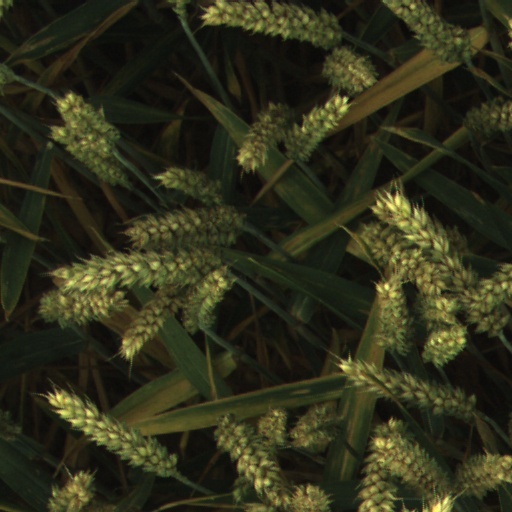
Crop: wheat